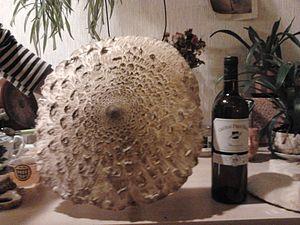
Macrolepiota procera, la lépiote élevée, appelée aussi communément coulemelle, est une espèce de champignons basidiomycètes comestibles de la famille des Agaricacées et du genre Macrolepiota. Une fois son chapeau ouvert, elle ressemble à une ombrelle. Elle est assez commune sur les sols bien drainés. On peut la trouver solitaire, grégaire ou encore en rond de sorcière dans les pâturages et aussi dans les bois. Globalement, elle est très répandue dans les régions tempérées. Elle peut être confondue avec son sosie tropical à lames vertes, la très toxique lépiote de Morgan, mais aussi avec quelques espèces plus petites et toxiques.